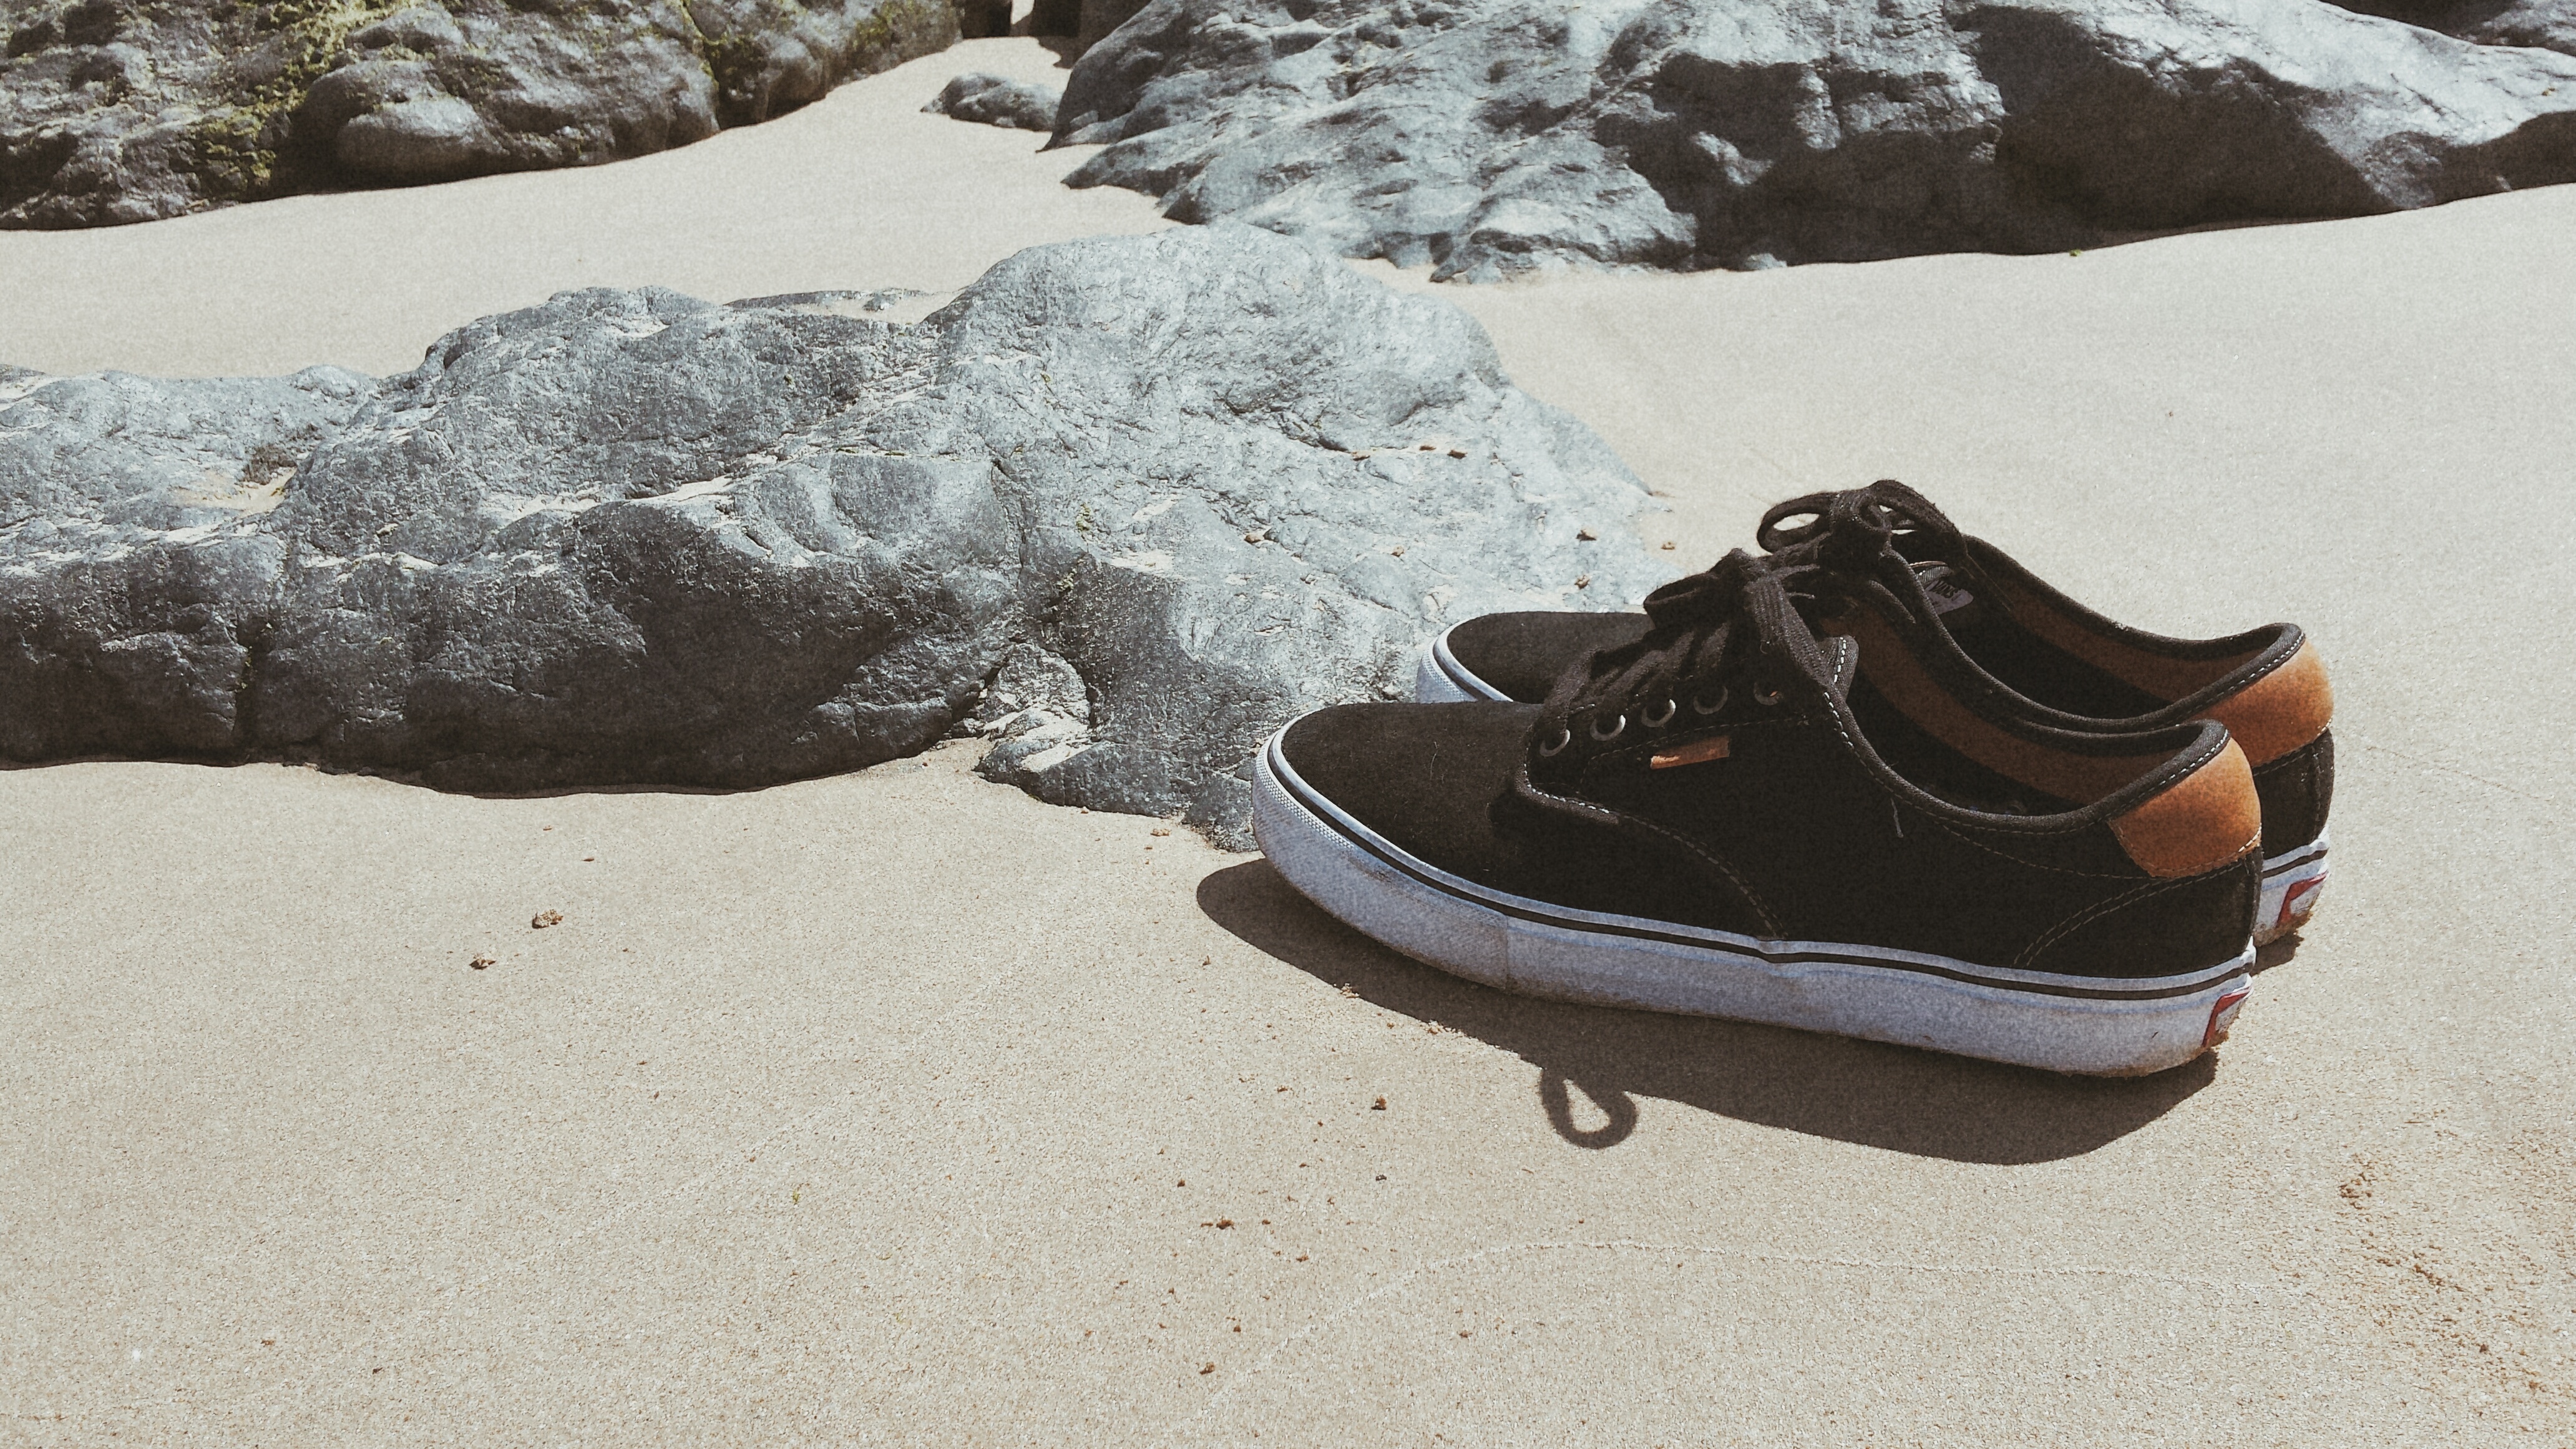
beach, sea, sand, shoe, holiday, grunge, rocks, sandy, shoes, laces, sneakers, footwear, suede